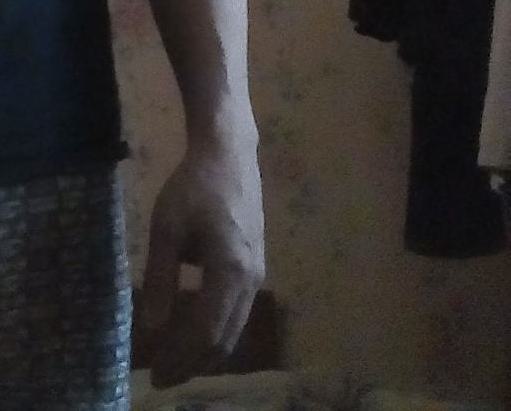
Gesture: no_gesture